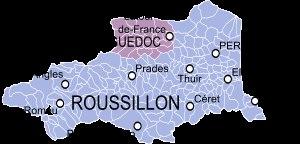
Les Pyrénées-Orientales sont un département français situé au sud de la région Occitanie. Sa limite méridionale correspond à la frontière avec l'Espagne. Son territoire correspond à l'ancienne province du Roussillon agrandi du pays du Fenouillèdes. Les autres pays traditionnels du département sont la plaine du Roussillon, la Haute Cerdagne, le Conflent, le Vallespir, les Aspres, les Albères, la Salanque et le Capcir.